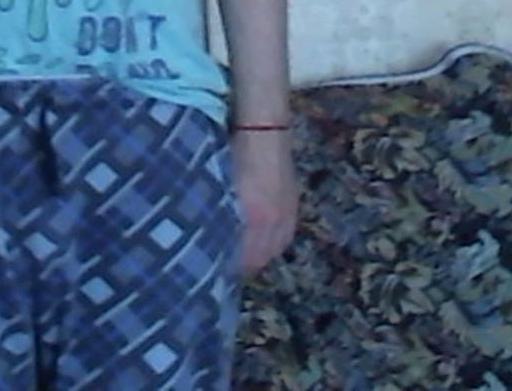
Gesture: no_gesture